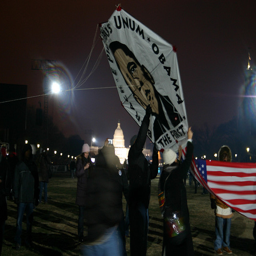
Some people are holding up a banner of the presidents face
Large symbolic political sign held up by adults at night time gathering.
People prepare to fly a kite with an image of an American President.
A group of people in a grassy field holding a kite.
A couple of people on a field flying a kite.